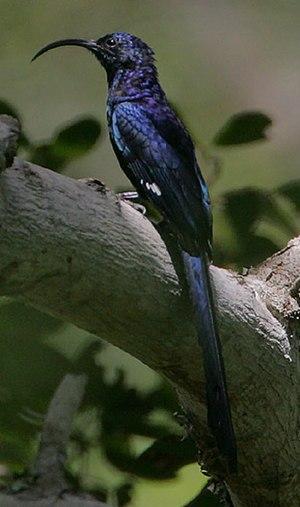
L'Irrisor namaquois est une espèce d'oiseaux de la famille des Phoeniculidae.